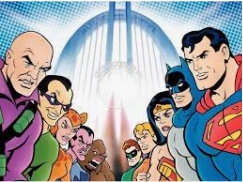
Portrait style: Cartoon Portrait